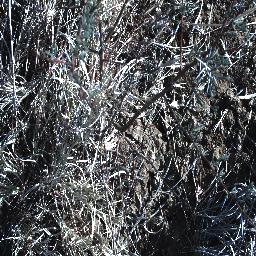
Label: prickly_acacia